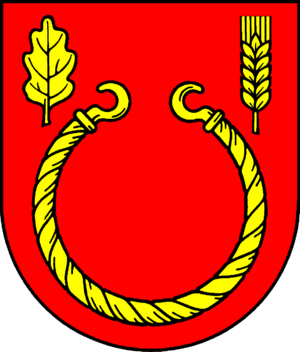
Holm (Kreis Pinneberg)
Coat of arms of Holm (Kreis Pinneberg)
Våbenskjold for byen Holm i Slesvig-Holsten, Tyskland. Plattdüütsch: Wapen vun de Gemeen Holm in Sleswig-Holsteen, Düütschland
Holm er en by og en kommune i det nordlige Tyskland, beliggende i Amt Moorrege under Kreis Pinneberg. Kreis Pinneberg ligger i den sydlige del af delstaten Slesvig-Holsten.